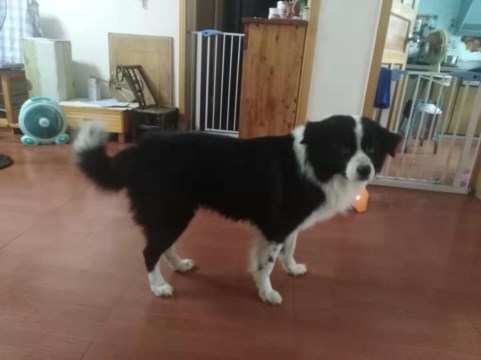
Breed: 2594-n000109-Border_collie